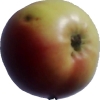
Label: Apple 11